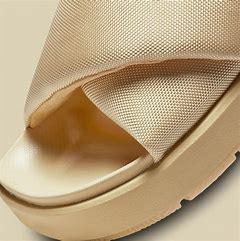
Brand: Jordan
Model: Sophia